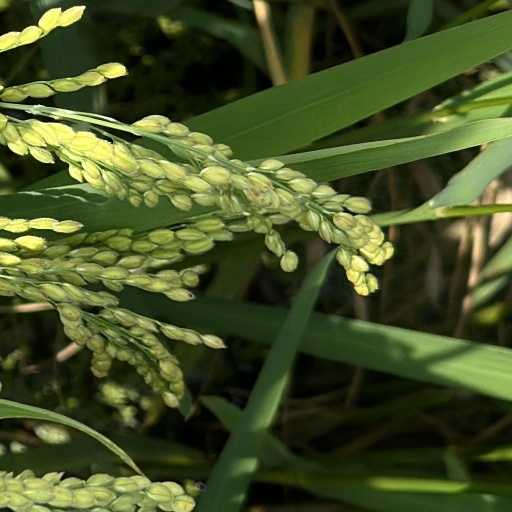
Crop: rice